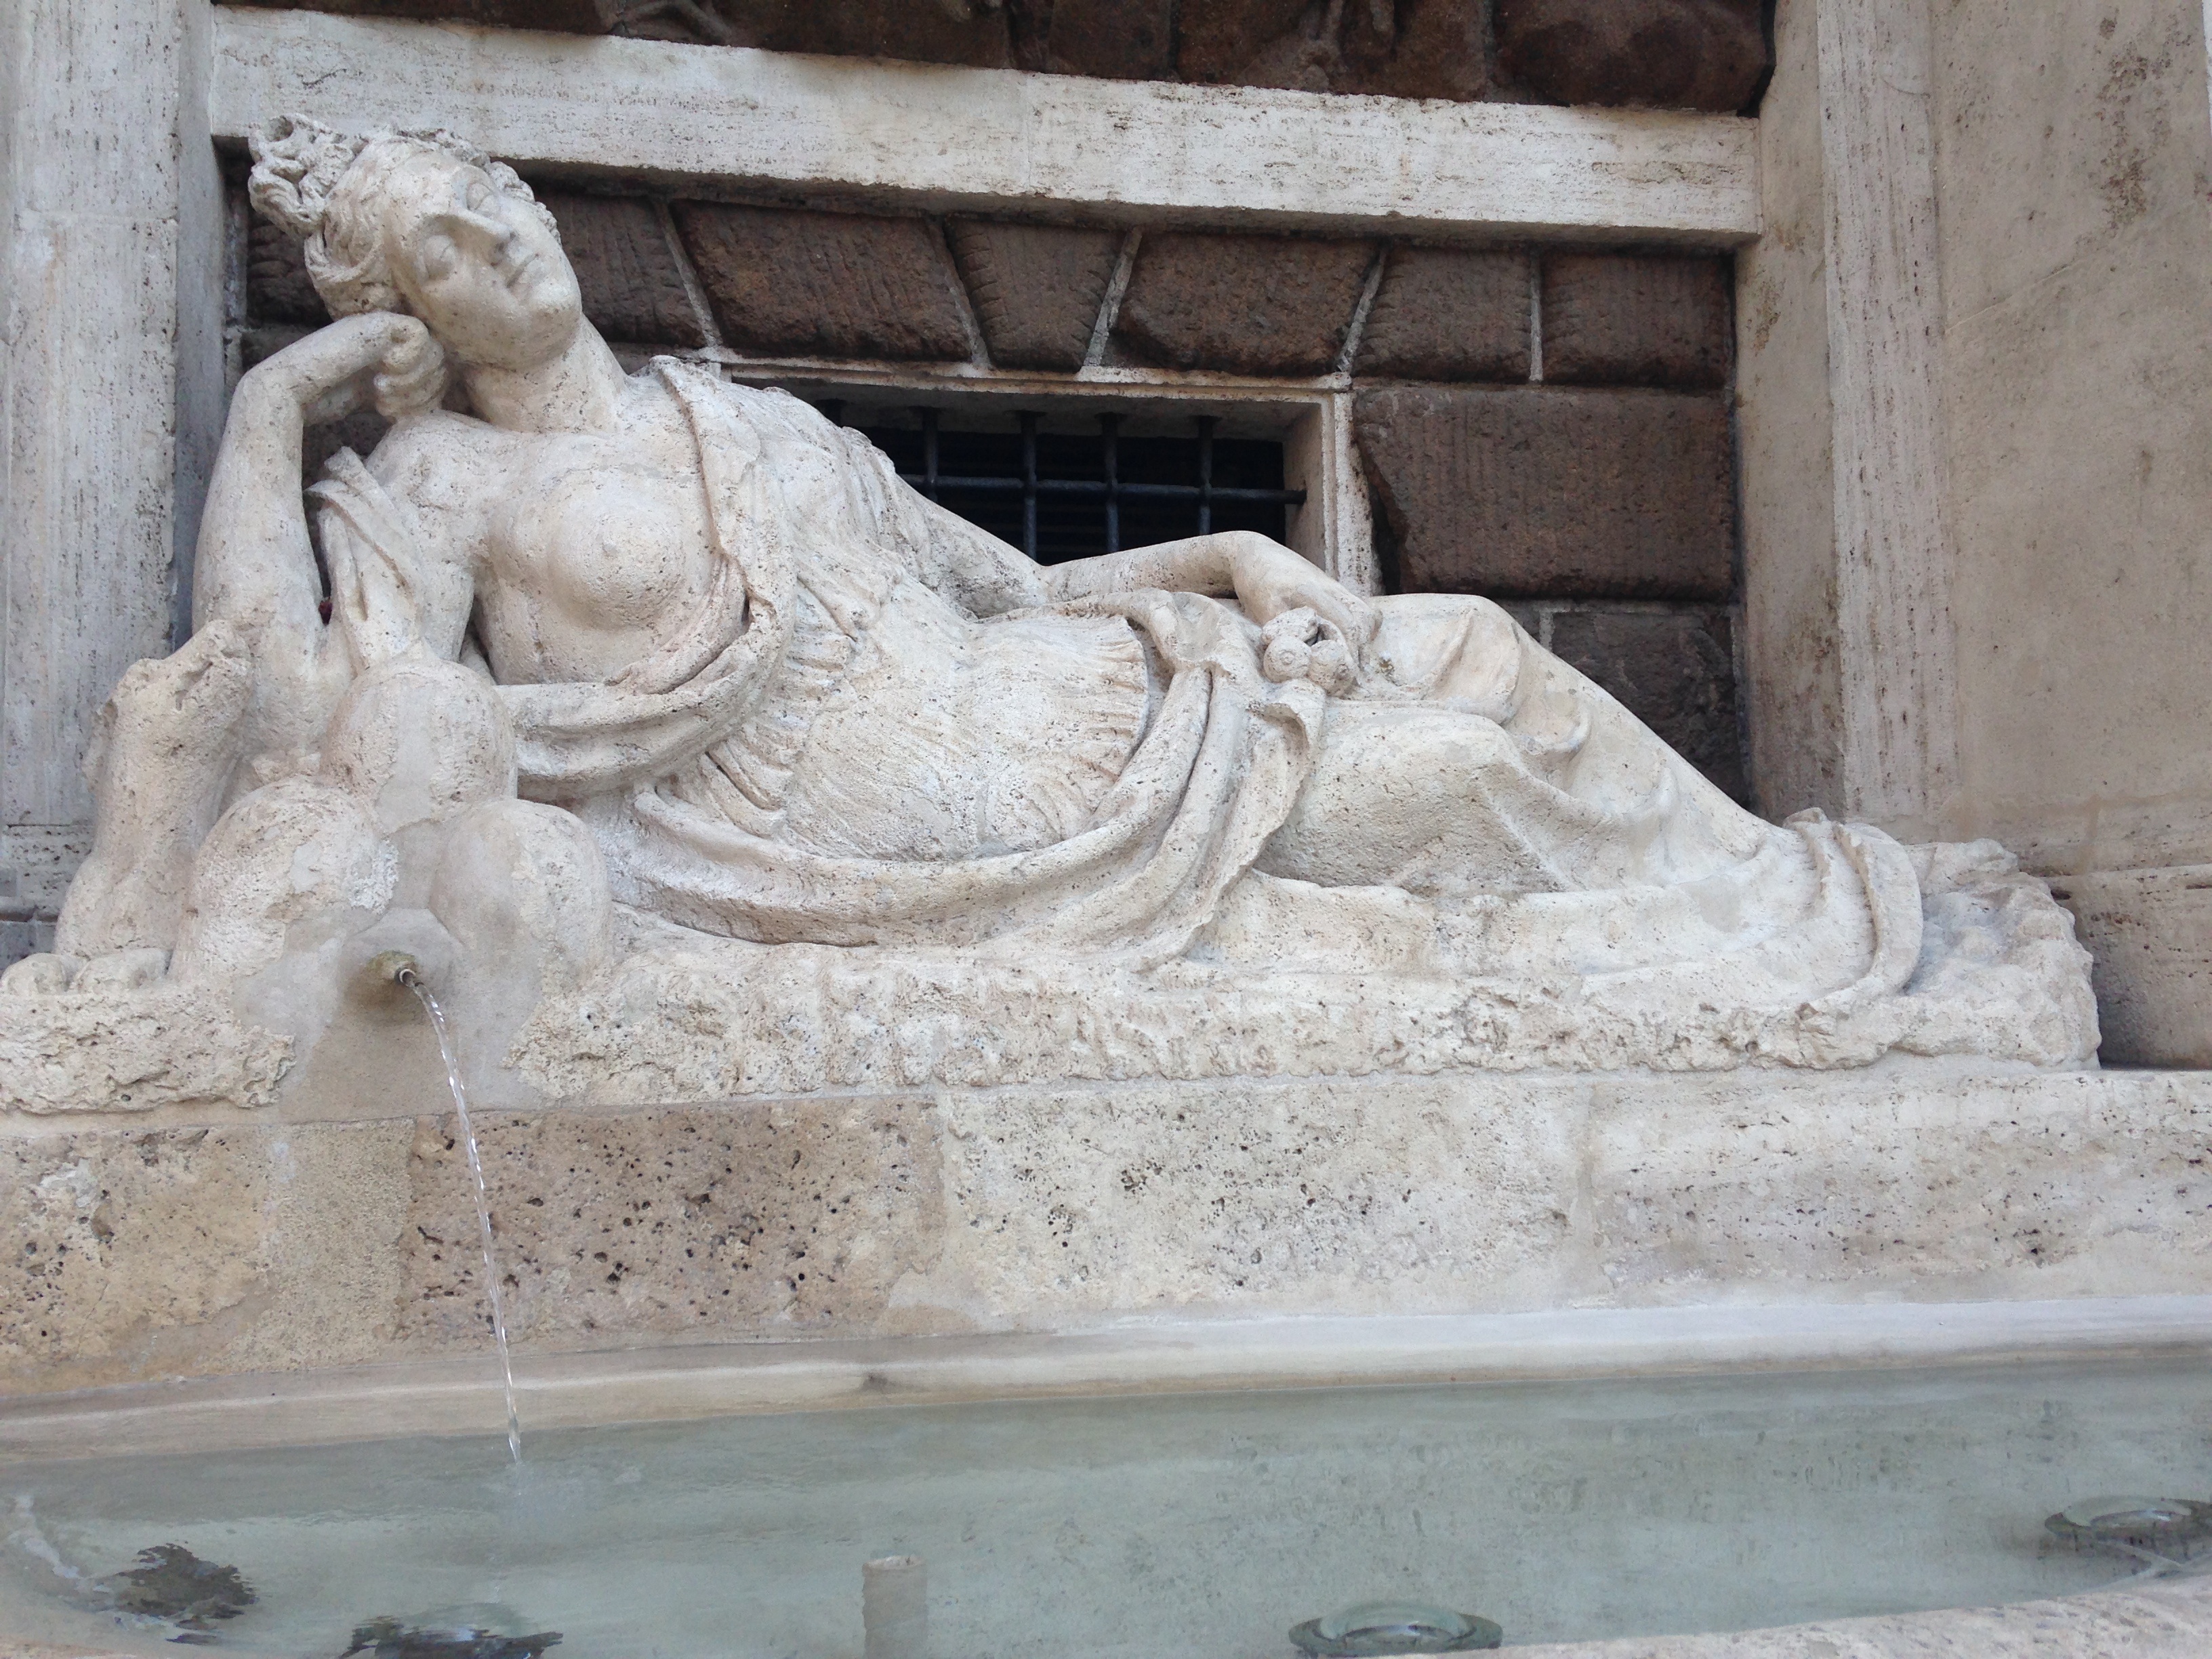
monument, statue, sculpture, art, rome, temple, marble, history, fountains, images, carving, relief, stone carving, ancient history